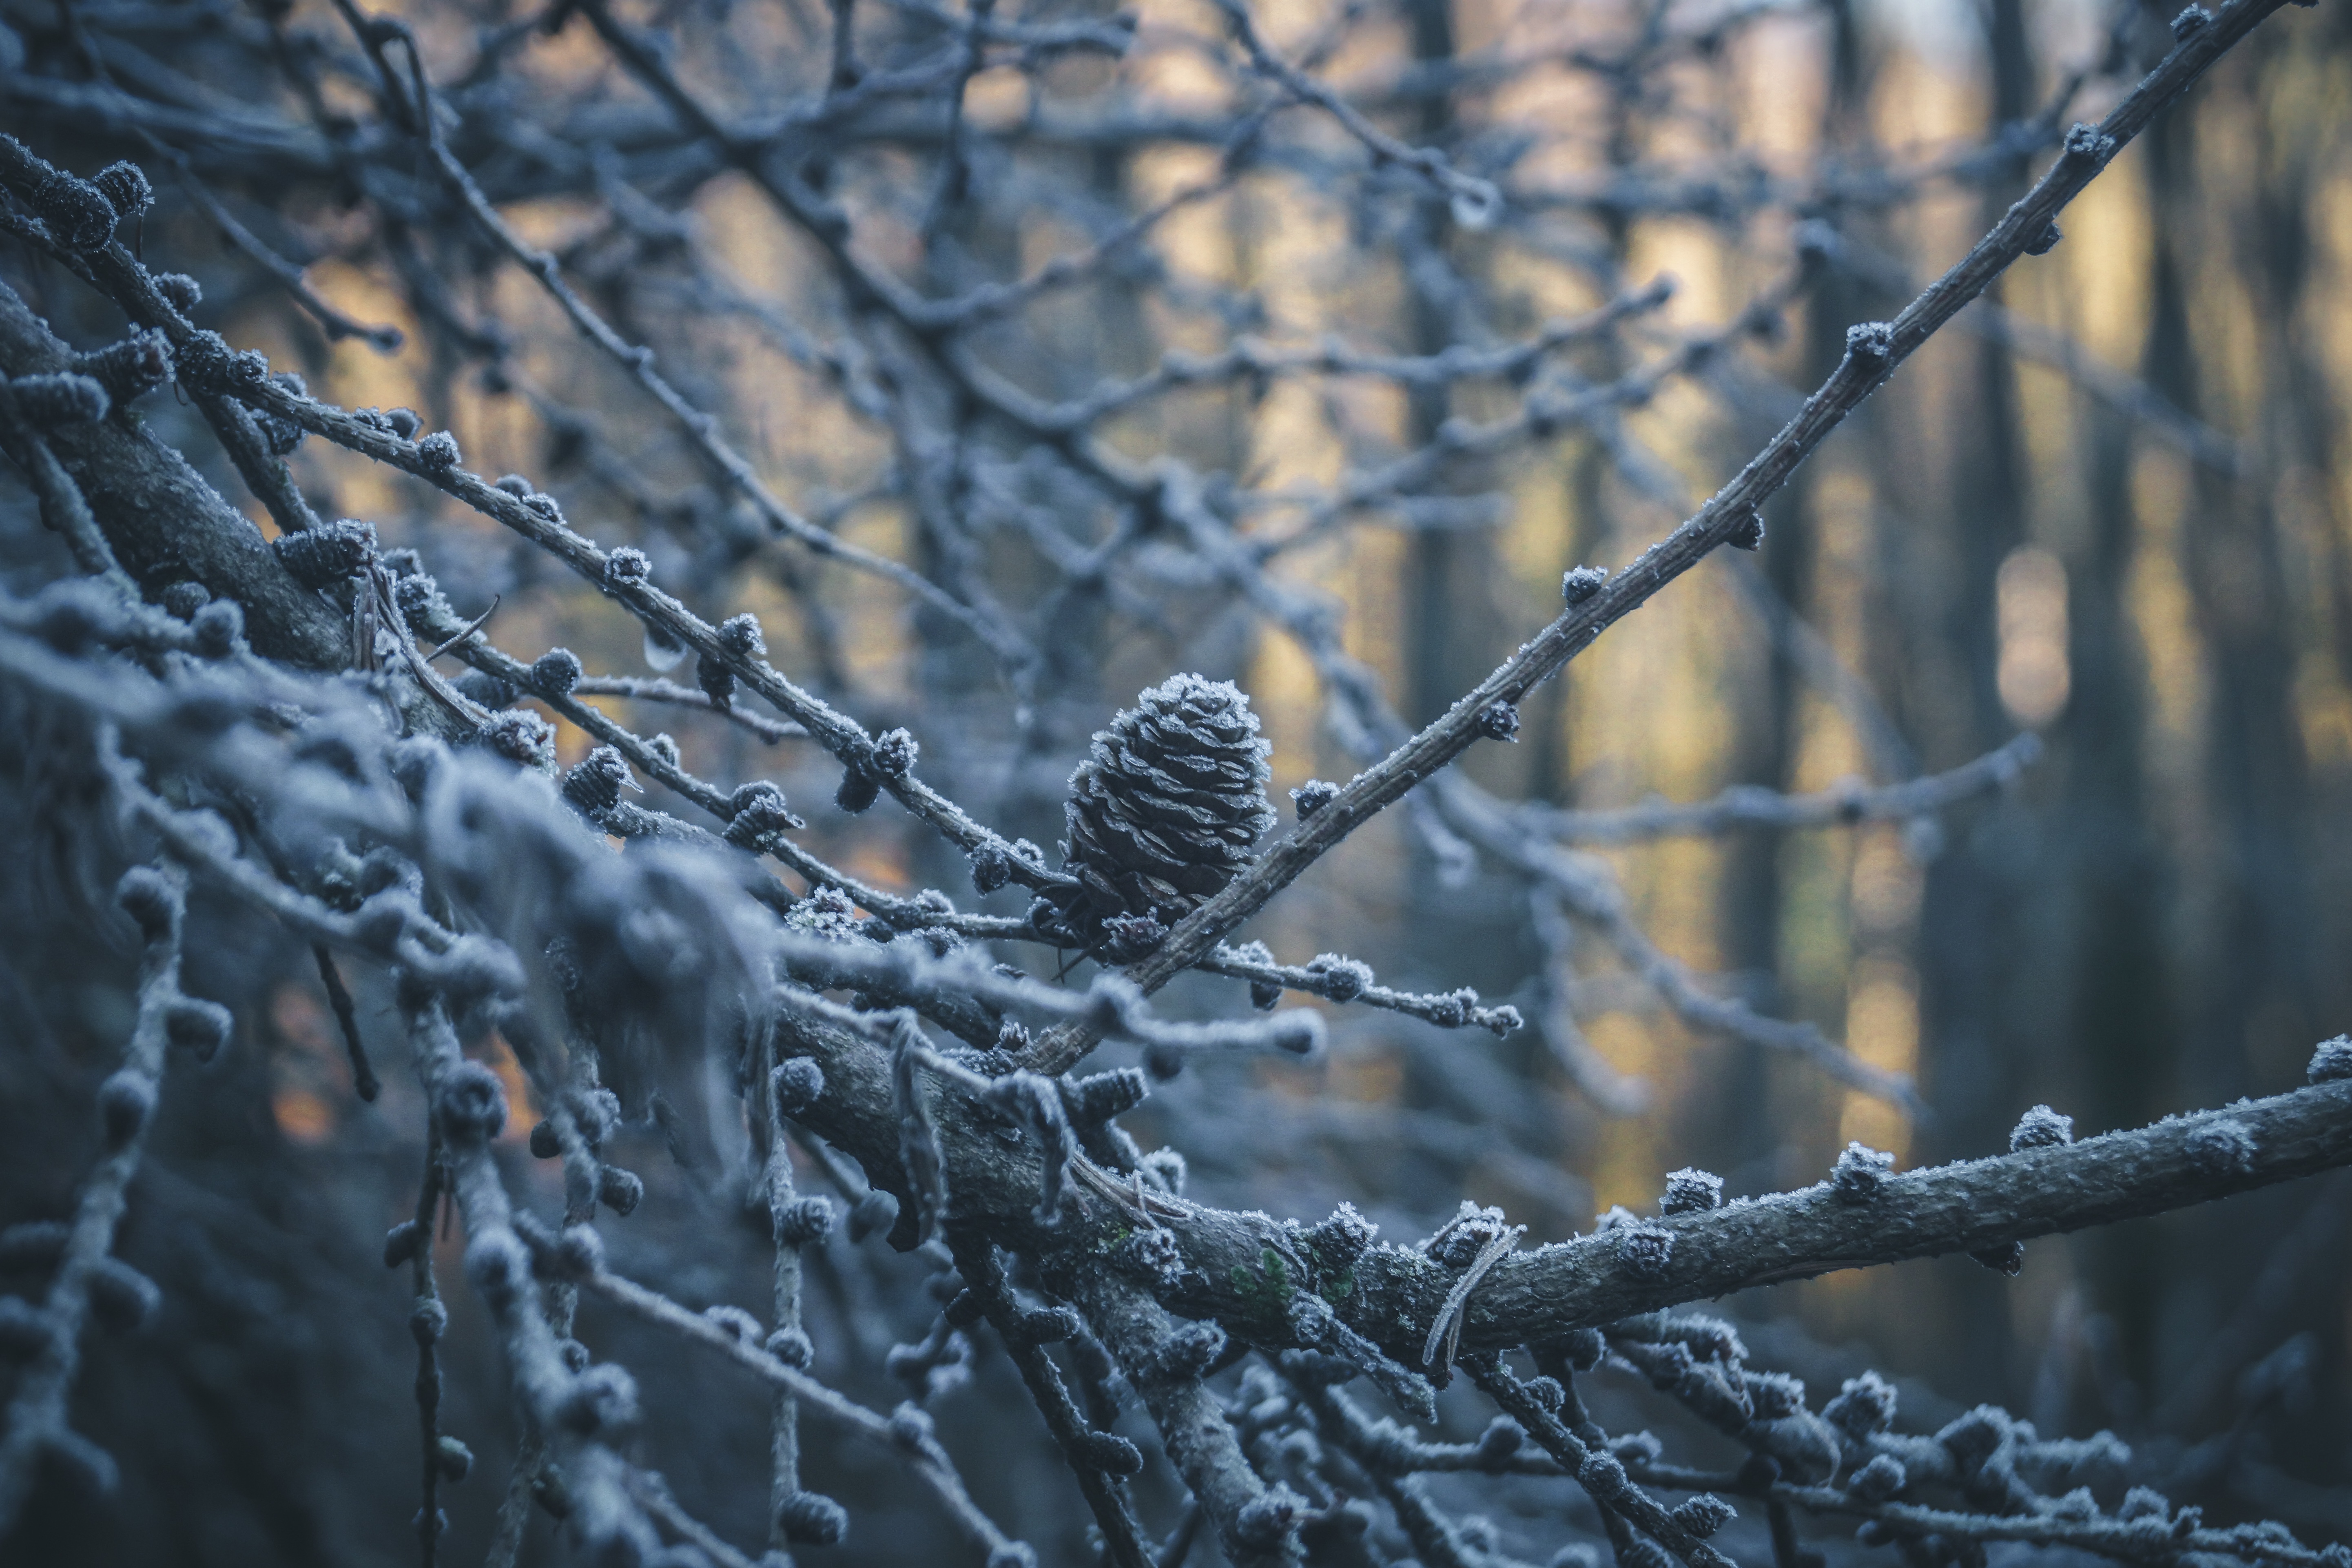
tree, nature, branch, snow, winter, bird, leaf, frost, wildlife, ice, weather, season, fauna, twig, close up, perching bird